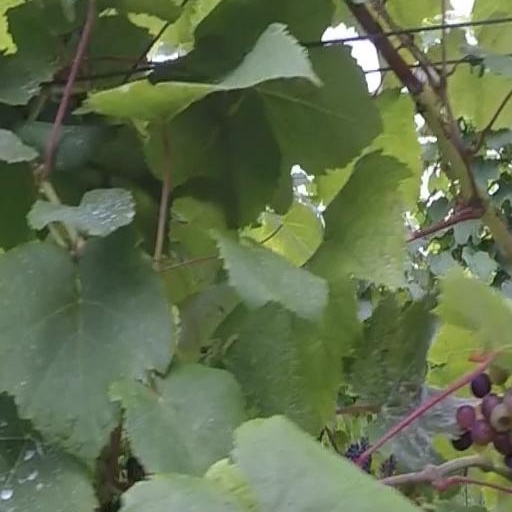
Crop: grape